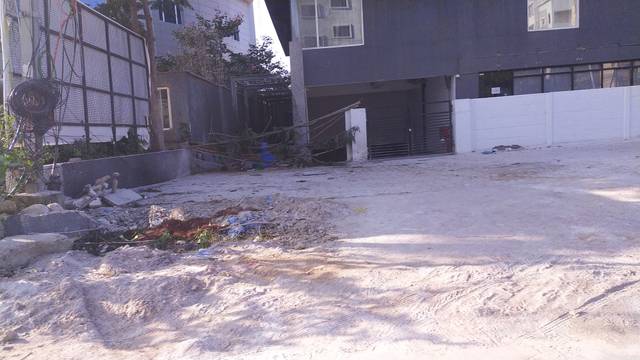
Region: India
Coordinates: 17.448, 78.363